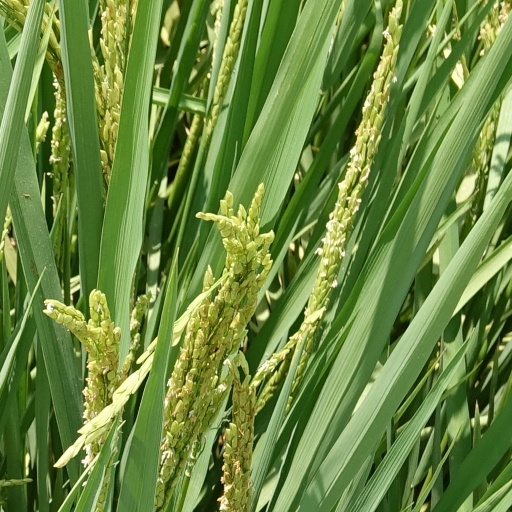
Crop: rice